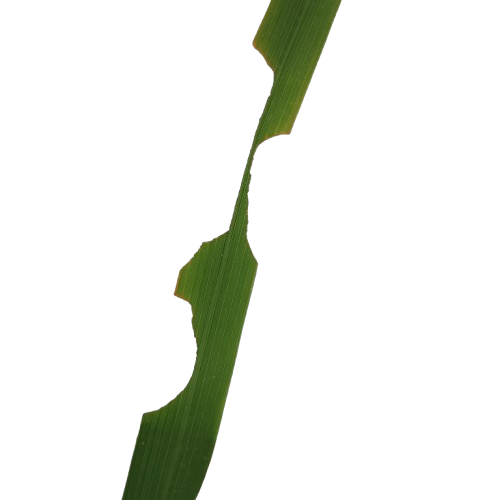
Label: Insect